Luis Fraile

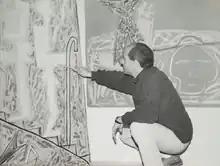
The artist in his studio

Luis Fraile (Albacete, February 7, 1947 - Madrid, January 5, 2016), was a Spanish artist with an extensive career path, who developed his activity mainly in Madrid. He embraced various trends and styles throughout his prolific artistic life, developing a style of his own around surrealism, reflecting a subconscious and dreamlike world.